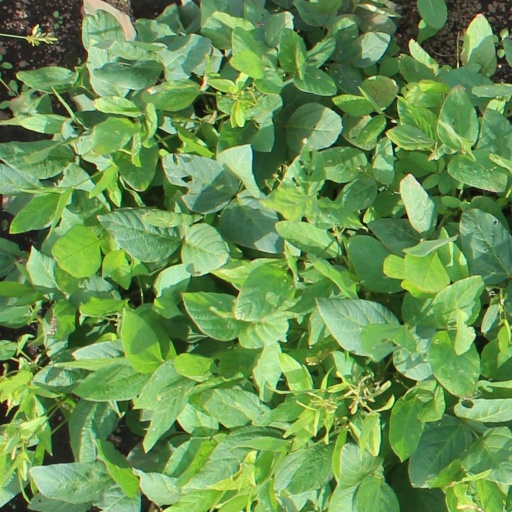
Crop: soybean